Charles Widman

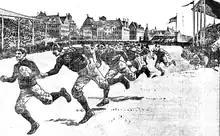
"Widman of Michigan, Pursued by Chicago Players, Runs for Glory and a Touchdown"

Widman attended Detroit High School and enrolled at the University of Michigan in 1898 as a freshman in the law school. He was the starting left halfback on the undefeated 1898 Michigan Wolverines football team that won the school's first Western Conference championship. He scored both of Michigan's touchdowns in the 1898 championship game against the University of Chicago. His 65-yard touchdown run against Chicago was described as follows in "The Michigan Alumnus" in December 1898:Widman's now famous run of sixty-five yards through Chicago's territory for a touchdown clinched the victory which Michigan was bound to win and was perhaps the feature of the game. As the result of his dash down the field with the whole Chicago team after him Michigan has a new football hero and the history of western football is enriched by the story of a run as thrilling as was ever made on any gridiron."